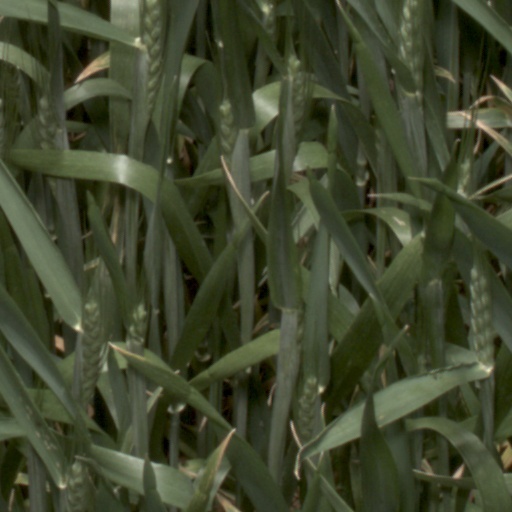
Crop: wheat